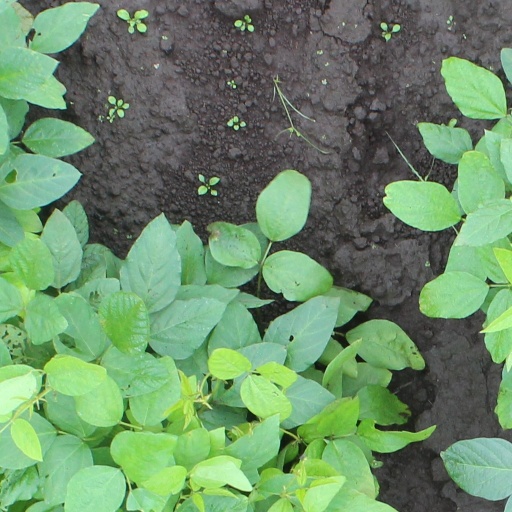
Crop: soybean